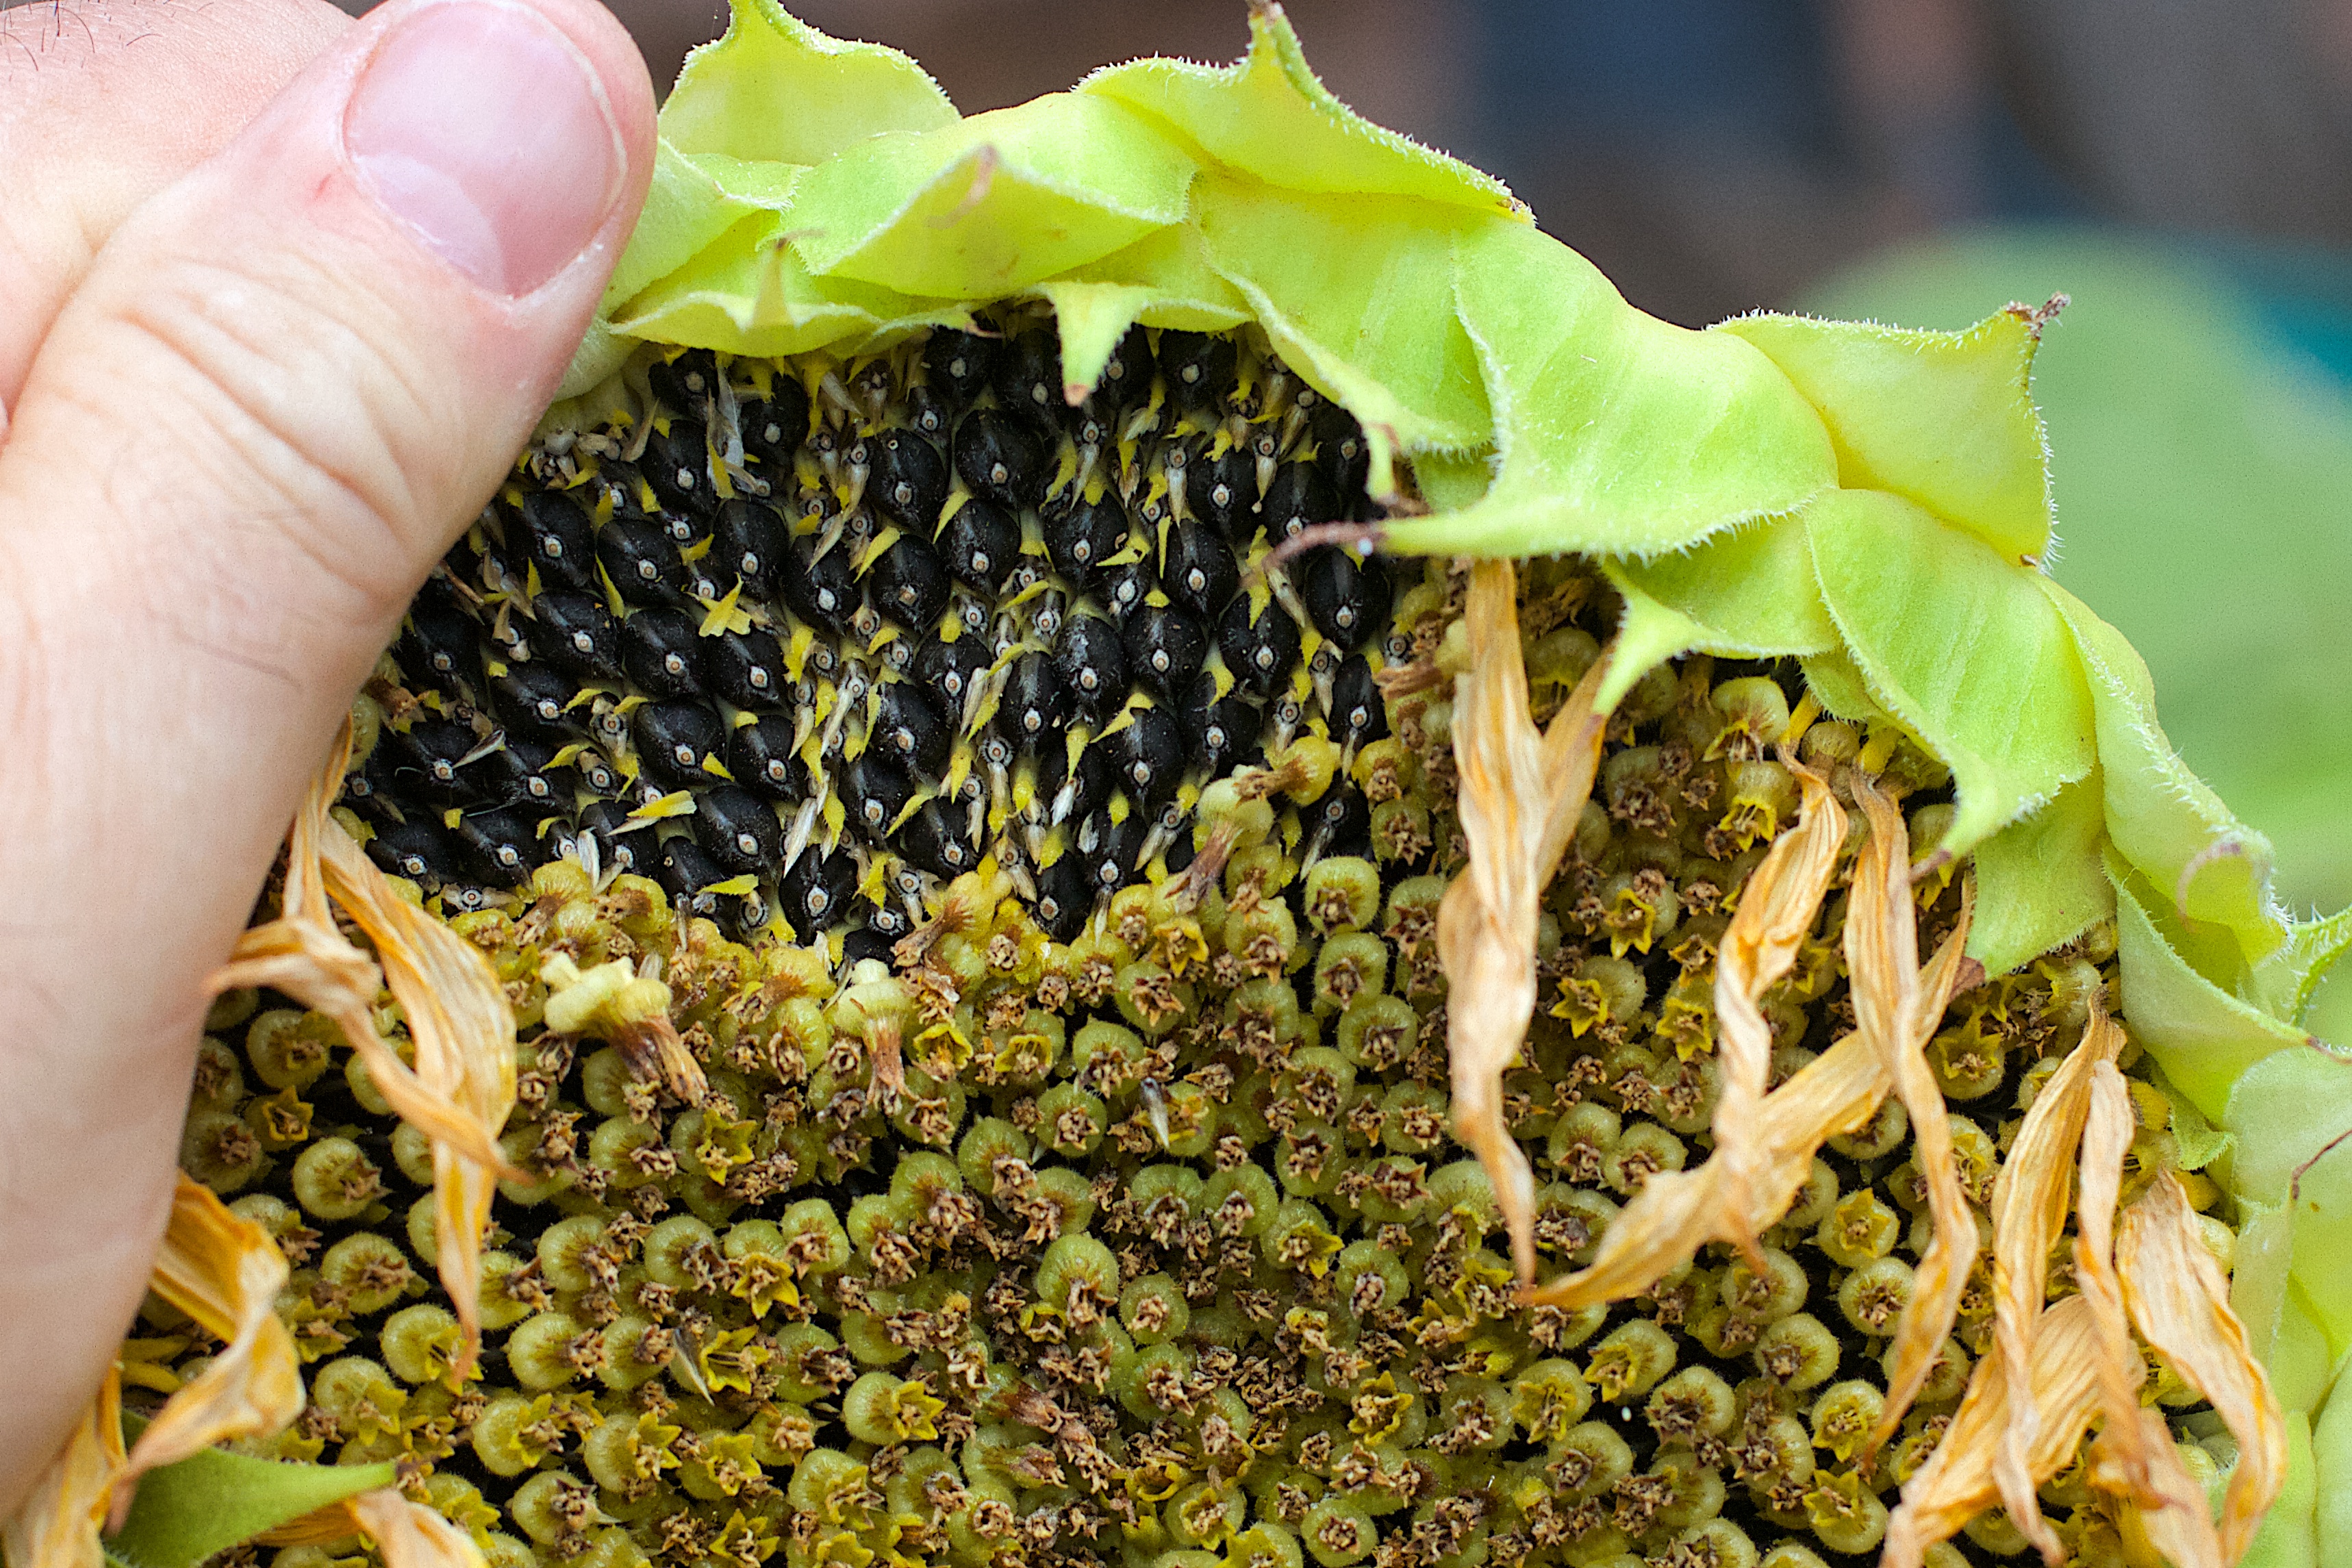
plant, leaf, flower, food, produce, vegetable, crop, soil, agriculture, sunflower, seeditforward, land plant